Vastseliina Castle

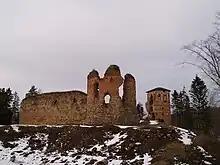
Vastseliina Castle

Vastseliina Castle was a castle of the Livonian Order, Bishopric of Dorpat. It was constructed by 1342 by the Landmeister as part of the border fortifications of Old Livonia against Novgorod, Pskov and later Moscow.